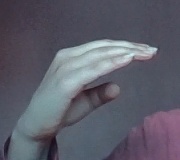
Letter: jeem